Jin (Chinese state)

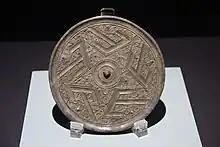
Jin State Bronze Mirror

With the establishment of the Quwo line, Jin became the most powerful state for three generations and remained powerful for a century or more after that. Duke Wu died soon after gaining control of Jin. He was followed by Duke Xian of Jin (676-651BC). Xian broke with Zhou feudalism by killing or exiling his cousins and ruling with appointees of various social backgrounds. He annexed 16 or 17 small states in Shanxi, dominated 38 others, and absorbed a number of Rong tribes. Some of the states conquered were Geng (耿), Huo (霍), old Wei (魏), Yu (虞) and Western Guo. His death led to a succession struggle which ended with the enthronement of Duke Hui of Jin (650–637). In 646BC, Duke Hui was captured by Qin and restored as a vassal.